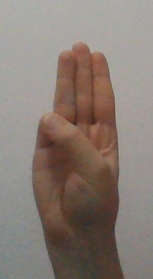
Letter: thaa